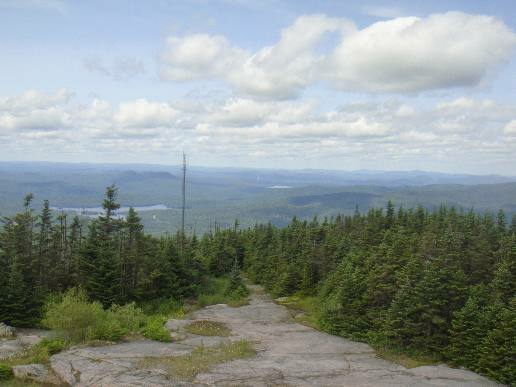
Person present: No